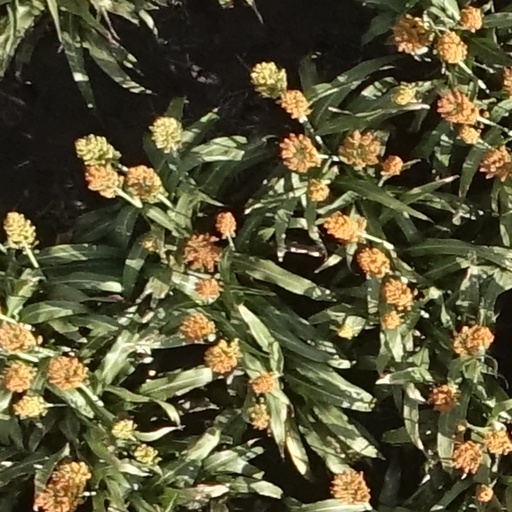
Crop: sorghum